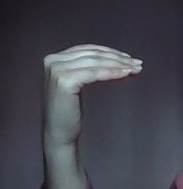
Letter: haa